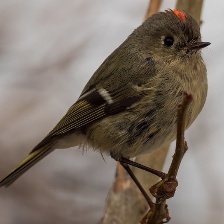
Species: RUBY CROWNED KINGLET
Scientific name: REGULUS CALENDULA